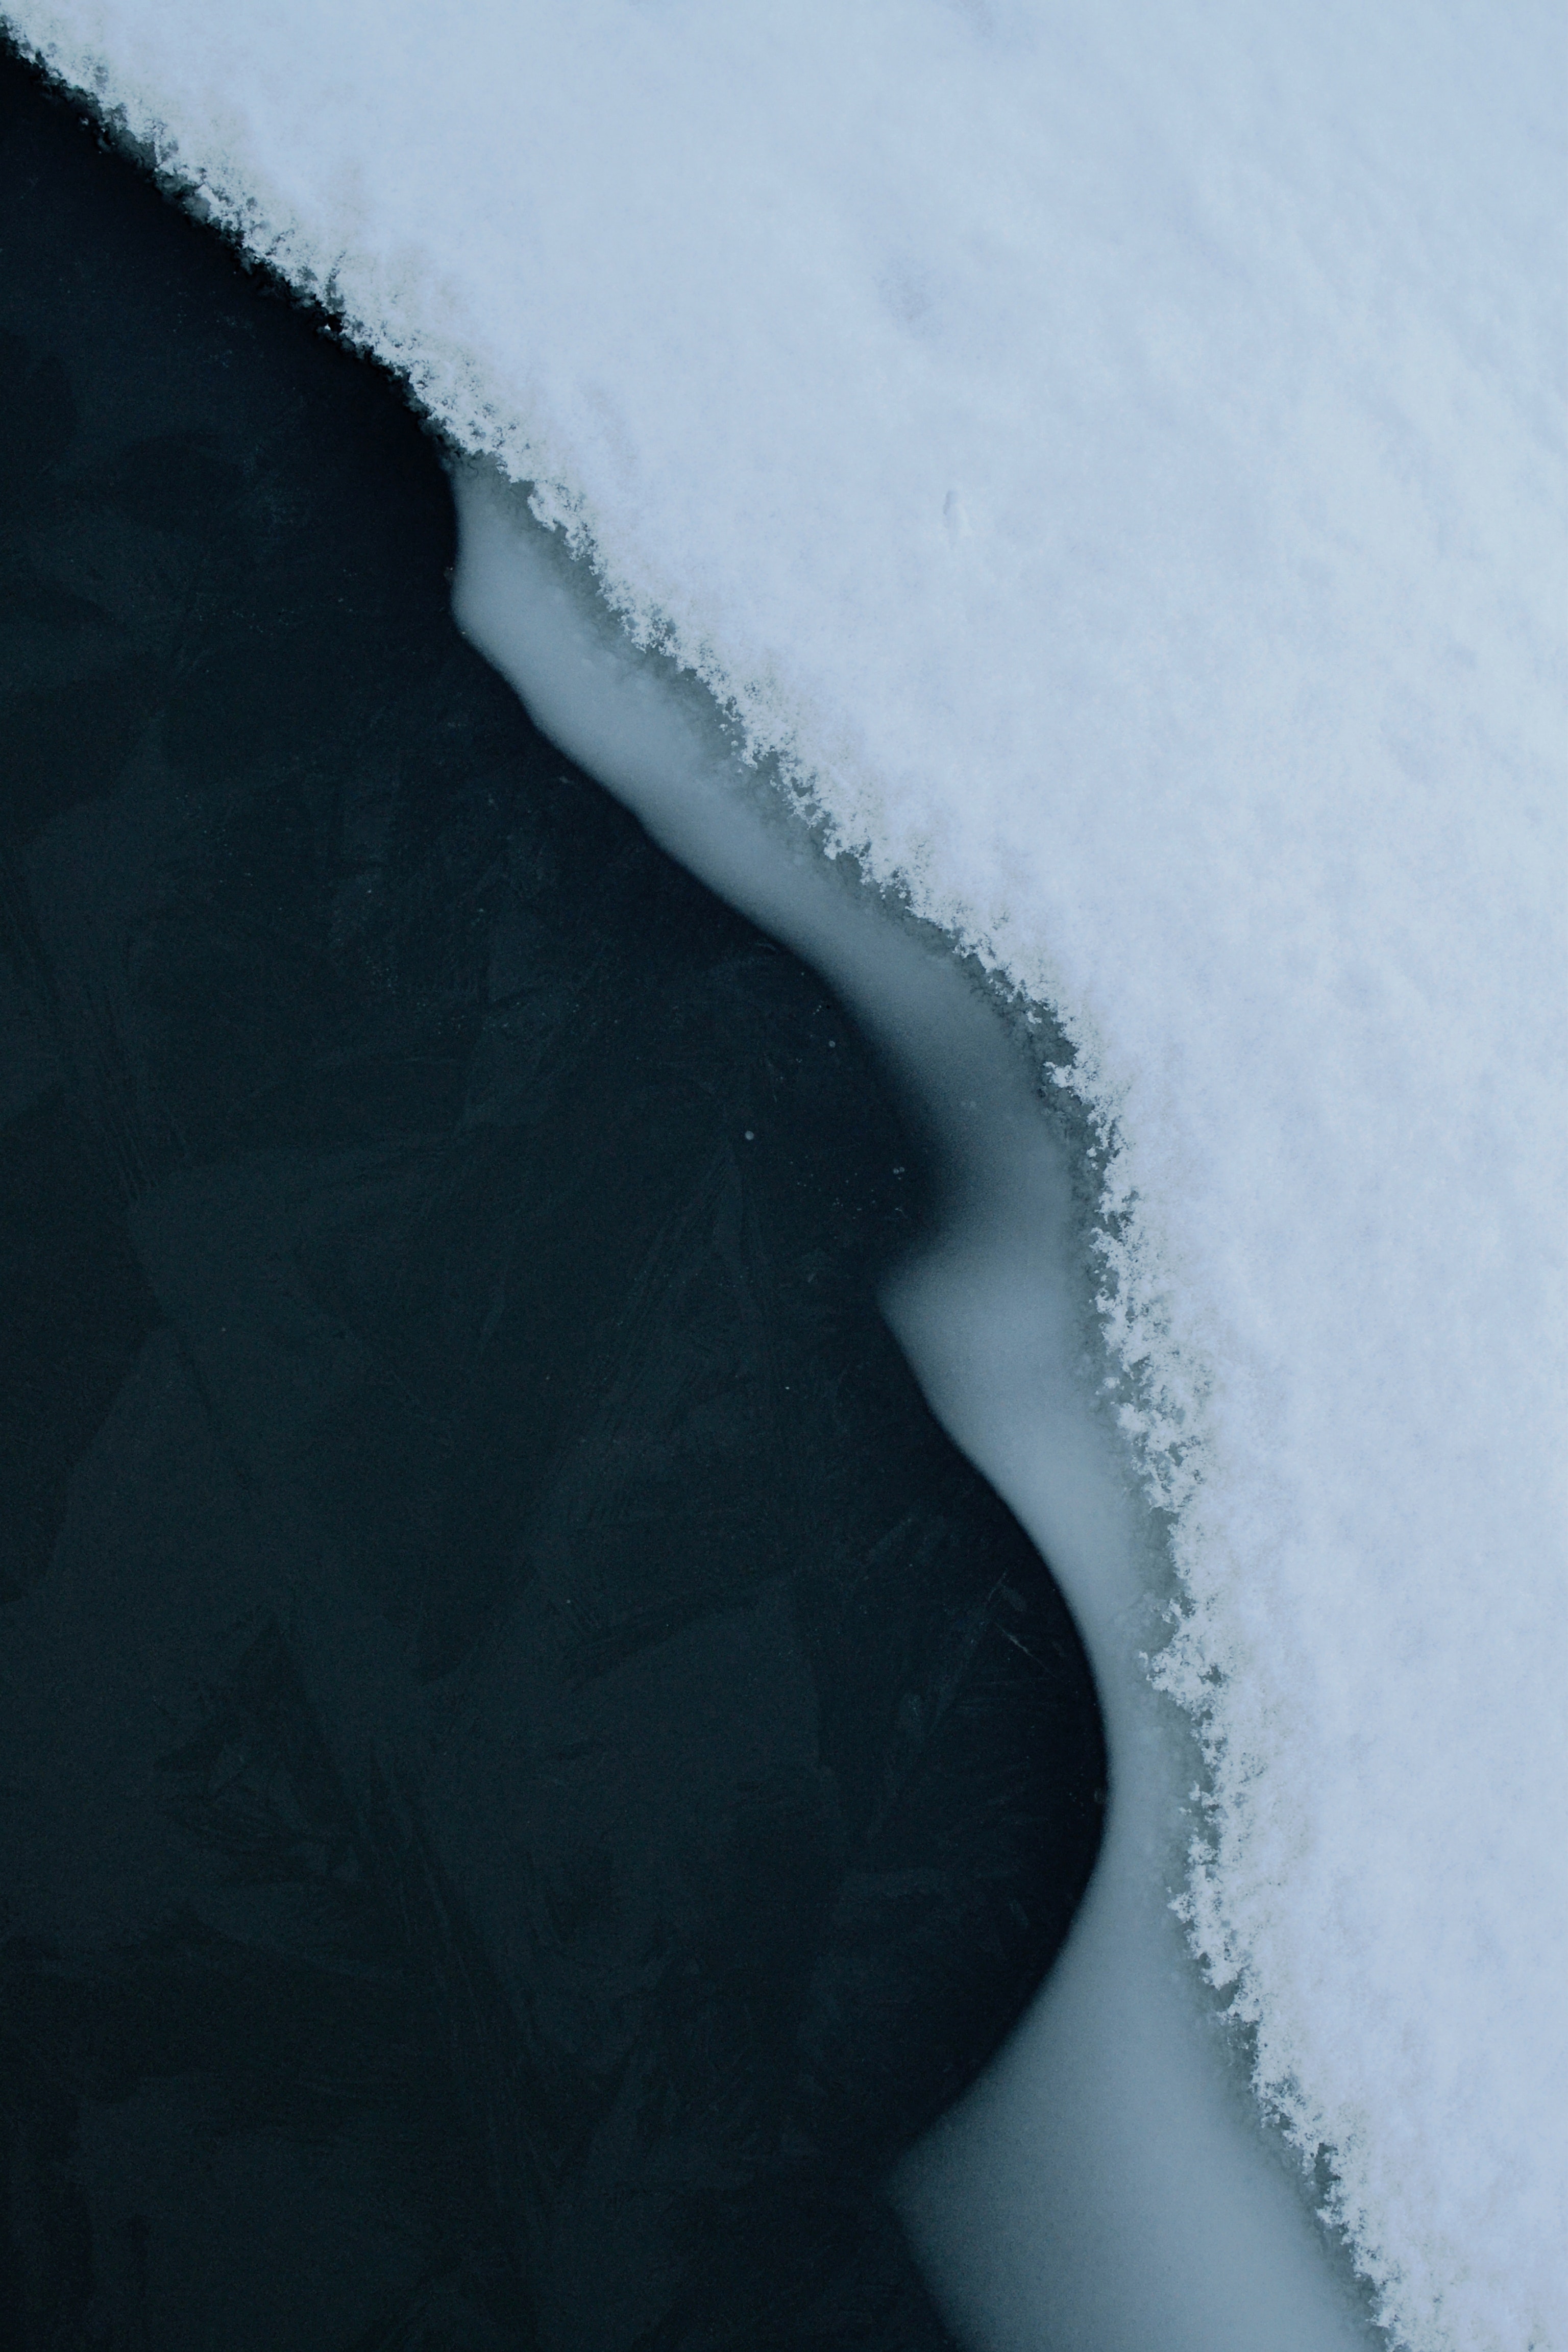
natural, water, snow, grey, ice cap, freezing, cloud, sky, Tints and shades, geological phenomenon, wind wave, polar ice cap, winter, slope, landscape, electric blue, glacial landform, cumulus, wave, ocean, rock, monochrome photography, glacier, arctic, melting, monochrome, shadow, fur, arctic ocean, iceberg